Jack Schneider

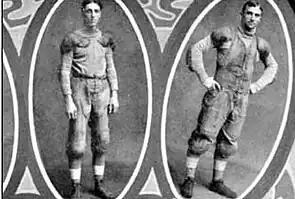
The first pass was caught by Jack Schneider (left) and thrown by Bradbury Robinson (right), photo c. 1906

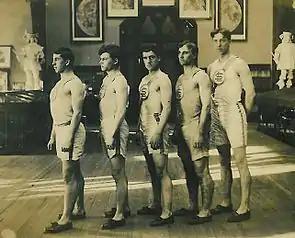
St. Louis U's 1906–07 champion relay team (left to right): Clarence "Pike" Kenney, Martin McMorrow, Bill Clancy, Robinson and Schneider

Interviewed in a Jacksonville, Florida hospital room in 1956, 50 years after the play, Schneider remembered what was also the first pass reception for touchdown in the game's history.